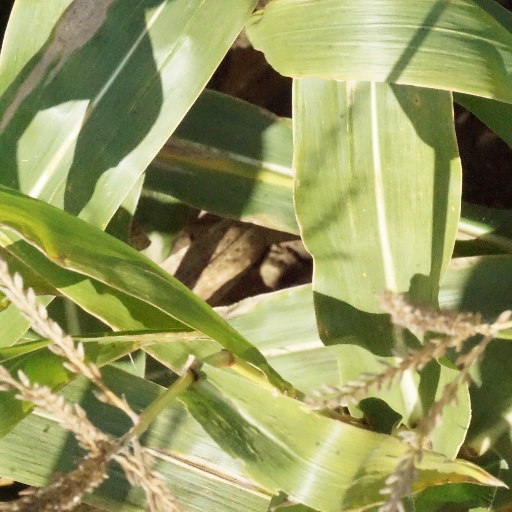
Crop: maize; corn